La Crosse station

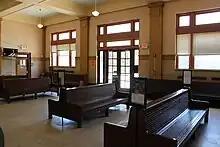
The restored waiting room

The Cameron House station was gutted by fire on December 24, 1916; a temporary station was constructed nearby. A decade of public debate followed about a potential union station to serve all five railroads in La Crosse. The powerful Milwaukee Road insisted on a station in North La Crosse, away from the downtown area, to avoid the time-consuming backup move that crossed busy city streets. In 1925, the Milwaukee Road was given permission to construct its new station in North La Crosse, slightly east of the old North La Crosse station.